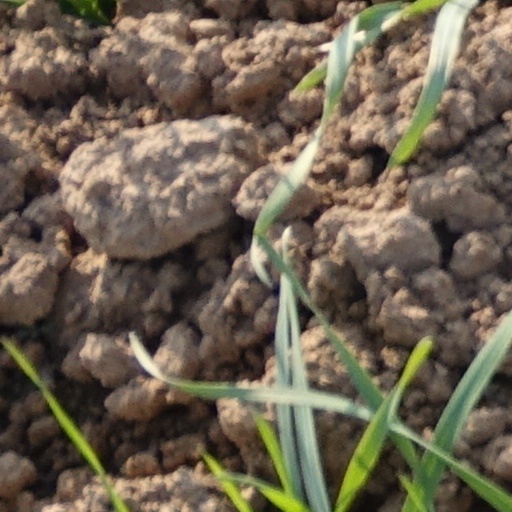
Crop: wheat